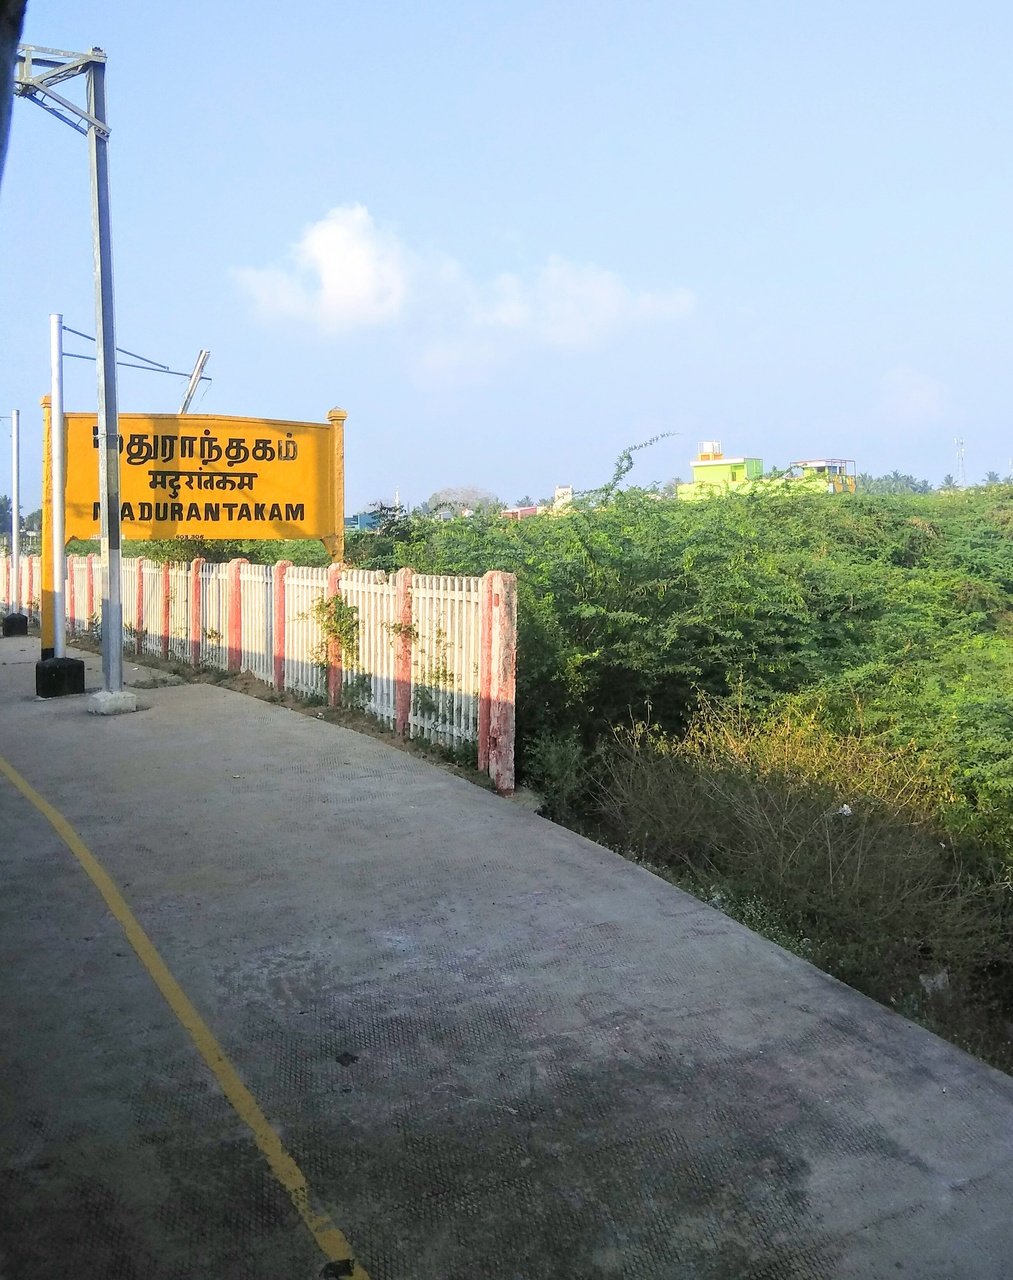
மதுராந்தகம் இரயில் நிலையம்..